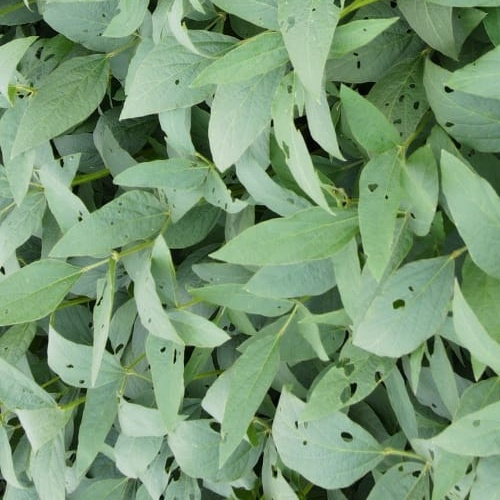
Label: Diabrotica_speciosa